Sandsfoot Castle Halt railway station

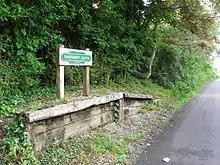
Sandsfoot Castle railway station in 2008

Sandsfoot Castle Halt was a small railway station on the Portland Branch Railway between Weymouth and Portland in Dorset.